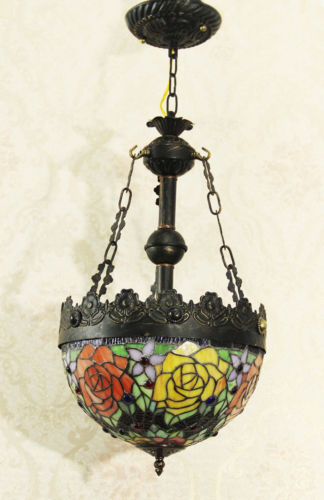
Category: lamp